Misfits (TV series)

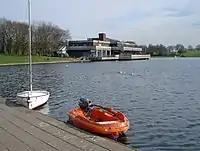
Southmere community centre was used as a filming location for "Misfits".

The first series was accompanied by an online viral marketing, on social networking websites such as Facebook and Twitter. For example, in a British first, the characters Simon and Kelly tweeted during the initial transmission of each episode, with the content of the tweets provided by writers Sam Liefer and Ben Edwards under the direction of lead writer Howard Overman and executive producer Petra Fried. These tweets and other website postings provided additional narrative material and, amongst other things, did not ultimately reveal the identity of a key character who appeared only in episode six. Since then other characters have appeared, such as Rudy Wade and Alisha Daniels, as well as a fan-based "observer" character named "That Guy". Additional strategic components included direct-to-YouTube video clips and an online game based on the show.